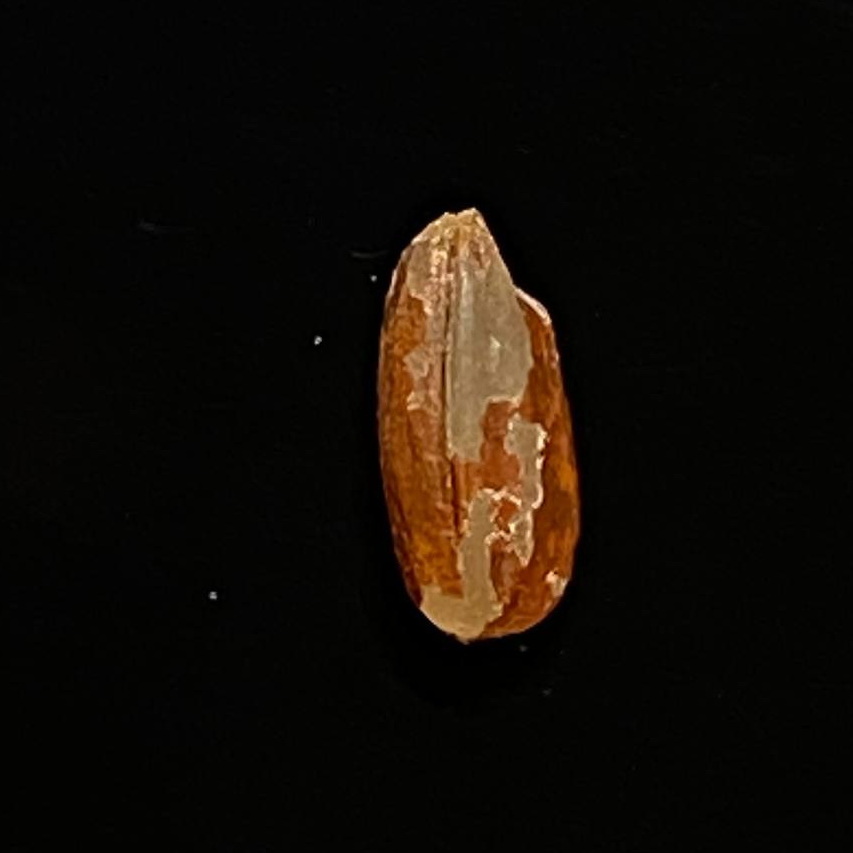
Rice variety: Ganjiya